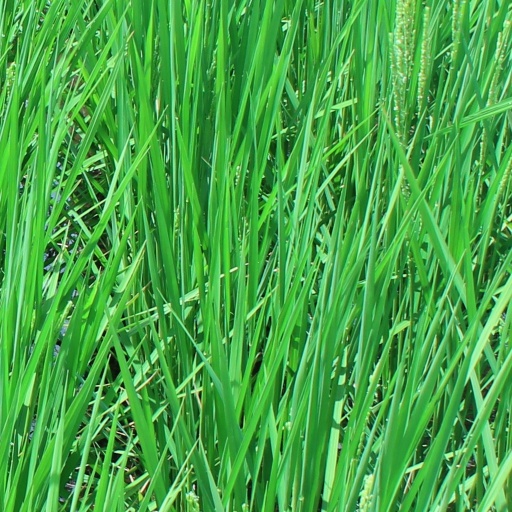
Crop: rice